Peopling of Oceania

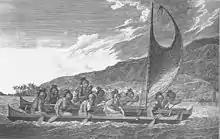
Double-hulled Polynesian catamaran (Hawaii).

From a linguistic point of view, Micronesia does not form a coherent whole, and there is no such thing as a "Micronesian" language group from a scientific point of view.